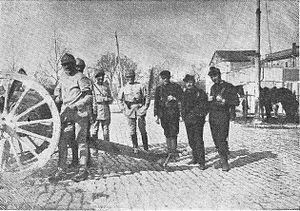
Le Crapouillot de Mai 1933 p50 les troupes françaises le 13 mars 1919 à Sébastopol photographie Rap .Українська: Французькі солдати в Севастополі, 1919 рік
Les mutineries de la mer Noire sont une série de révoltes survenues dans les troupes terrestres et les bâtiments français de l’escadre de la mer Noire en 1919, alors que le gouvernement français soutient les forces russes « blanches » contre les révolutionnaires « rouges » pendant la guerre civile russe. L’intervention française, menée avec de trop faibles moyens navals et terrestres dans un pays hostile est un échec qui n’est pas dû aux mutineries, ces dernières n'intervenant qu'après la décision de mettre un terme aux opérations militaires. Après le retour de l’expédition, les mutineries reprennent et touchent presque tous les ports où stationnent des navires de guerre : à Brest, Cherbourg, Bizerte, Lorient et Toulon avant de se terminer par une ultime poussée en Méditerranée orientale.